Salford

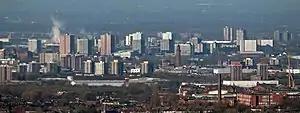
Salford's cityscape from Hartshead Pike

Exchange Court – the second tallest building in Salford.